Digital Audio Broadcasting

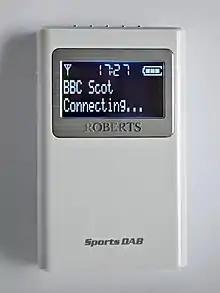
Portable DAB/DAB+ and FM receiver, circa 2016. This unit requires two "AA" size batteries (headphones not shown).

In such countries where DAB was unsuccessful, efforts were made in later years to "re-launch" it using the newer DAB+ standard. it started gaining traction throughout the 2010s and finally took off in countries like France by 2019. DAB+ had launched broadcasts in various countries such as Australia, Czech Republic, Denmark, Germany, Hong Kong (now terminated), Italy, Norway, Poland, Switzerland, Belgium, the United Kingdom and the Netherlands. Its UK launch occurred in January 2016 and the new national network Sound Digital launched with three DAB+ stations. A number of stations, such as Classic FM, have since switched from DAB to DAB+.